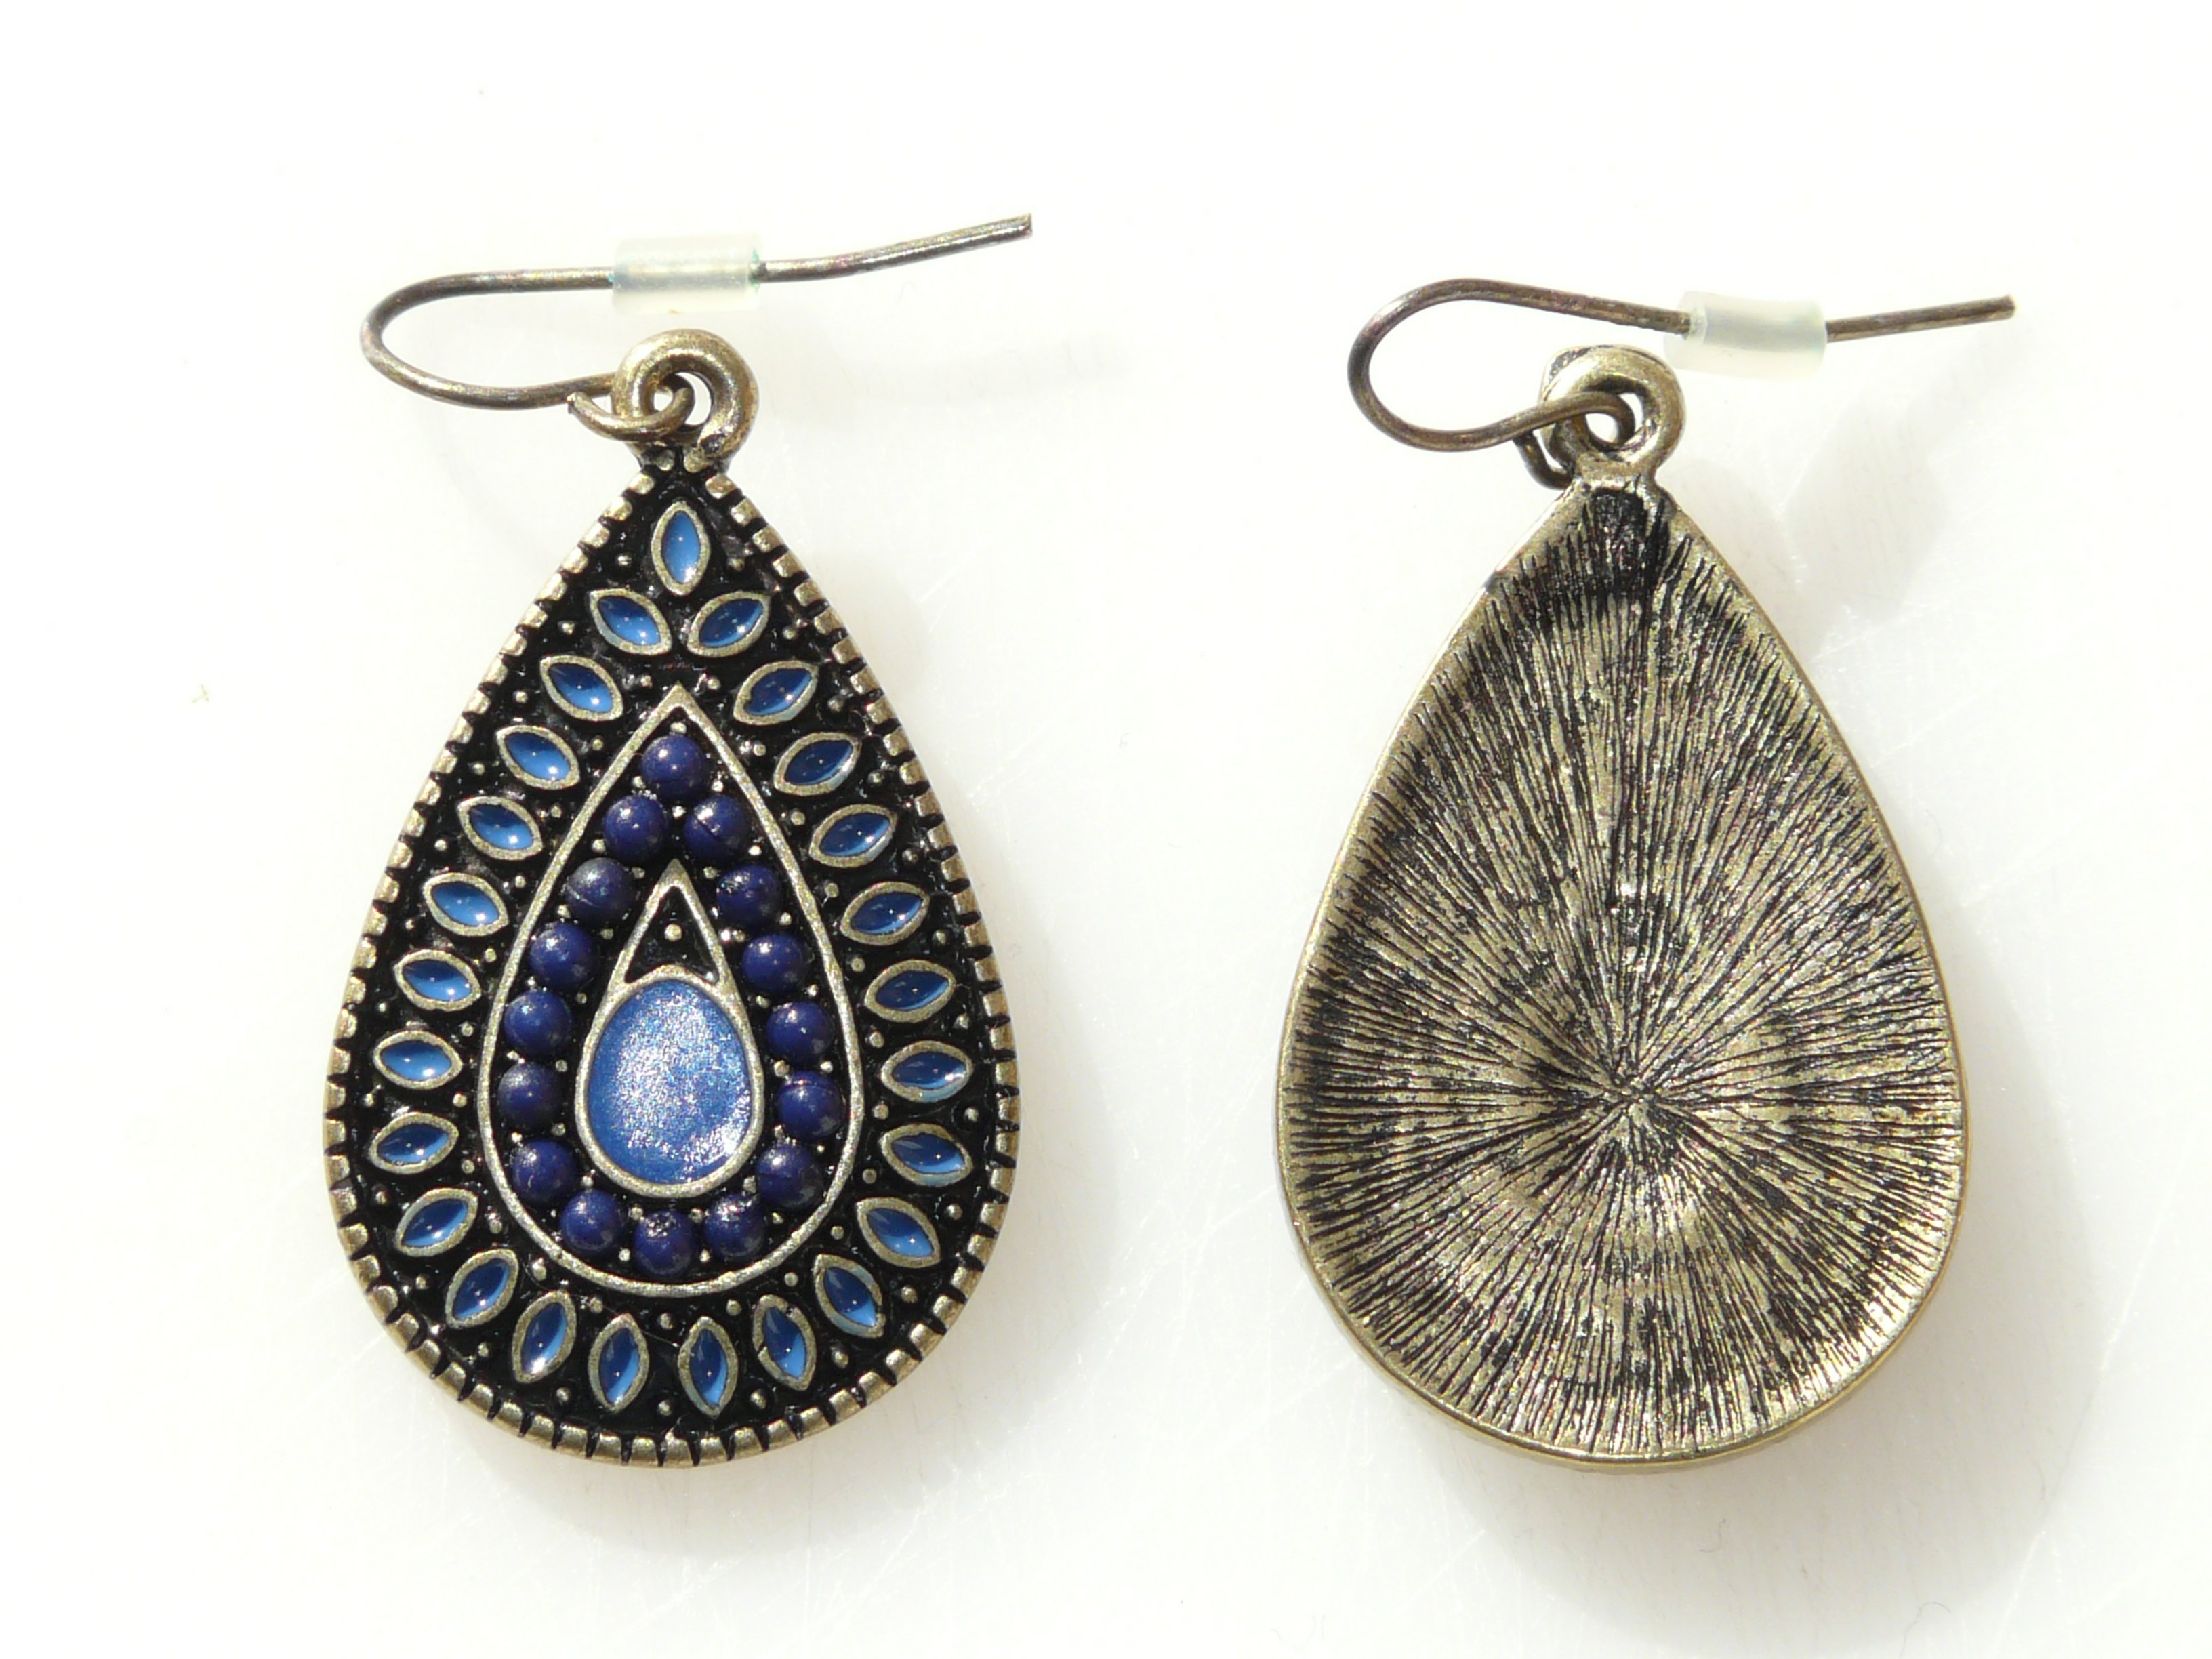
stone, blue, ornament, jewellery, back, earrings, beads, pendant, front side, locket, fashion accessory